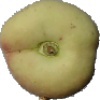
Label: peach_flat